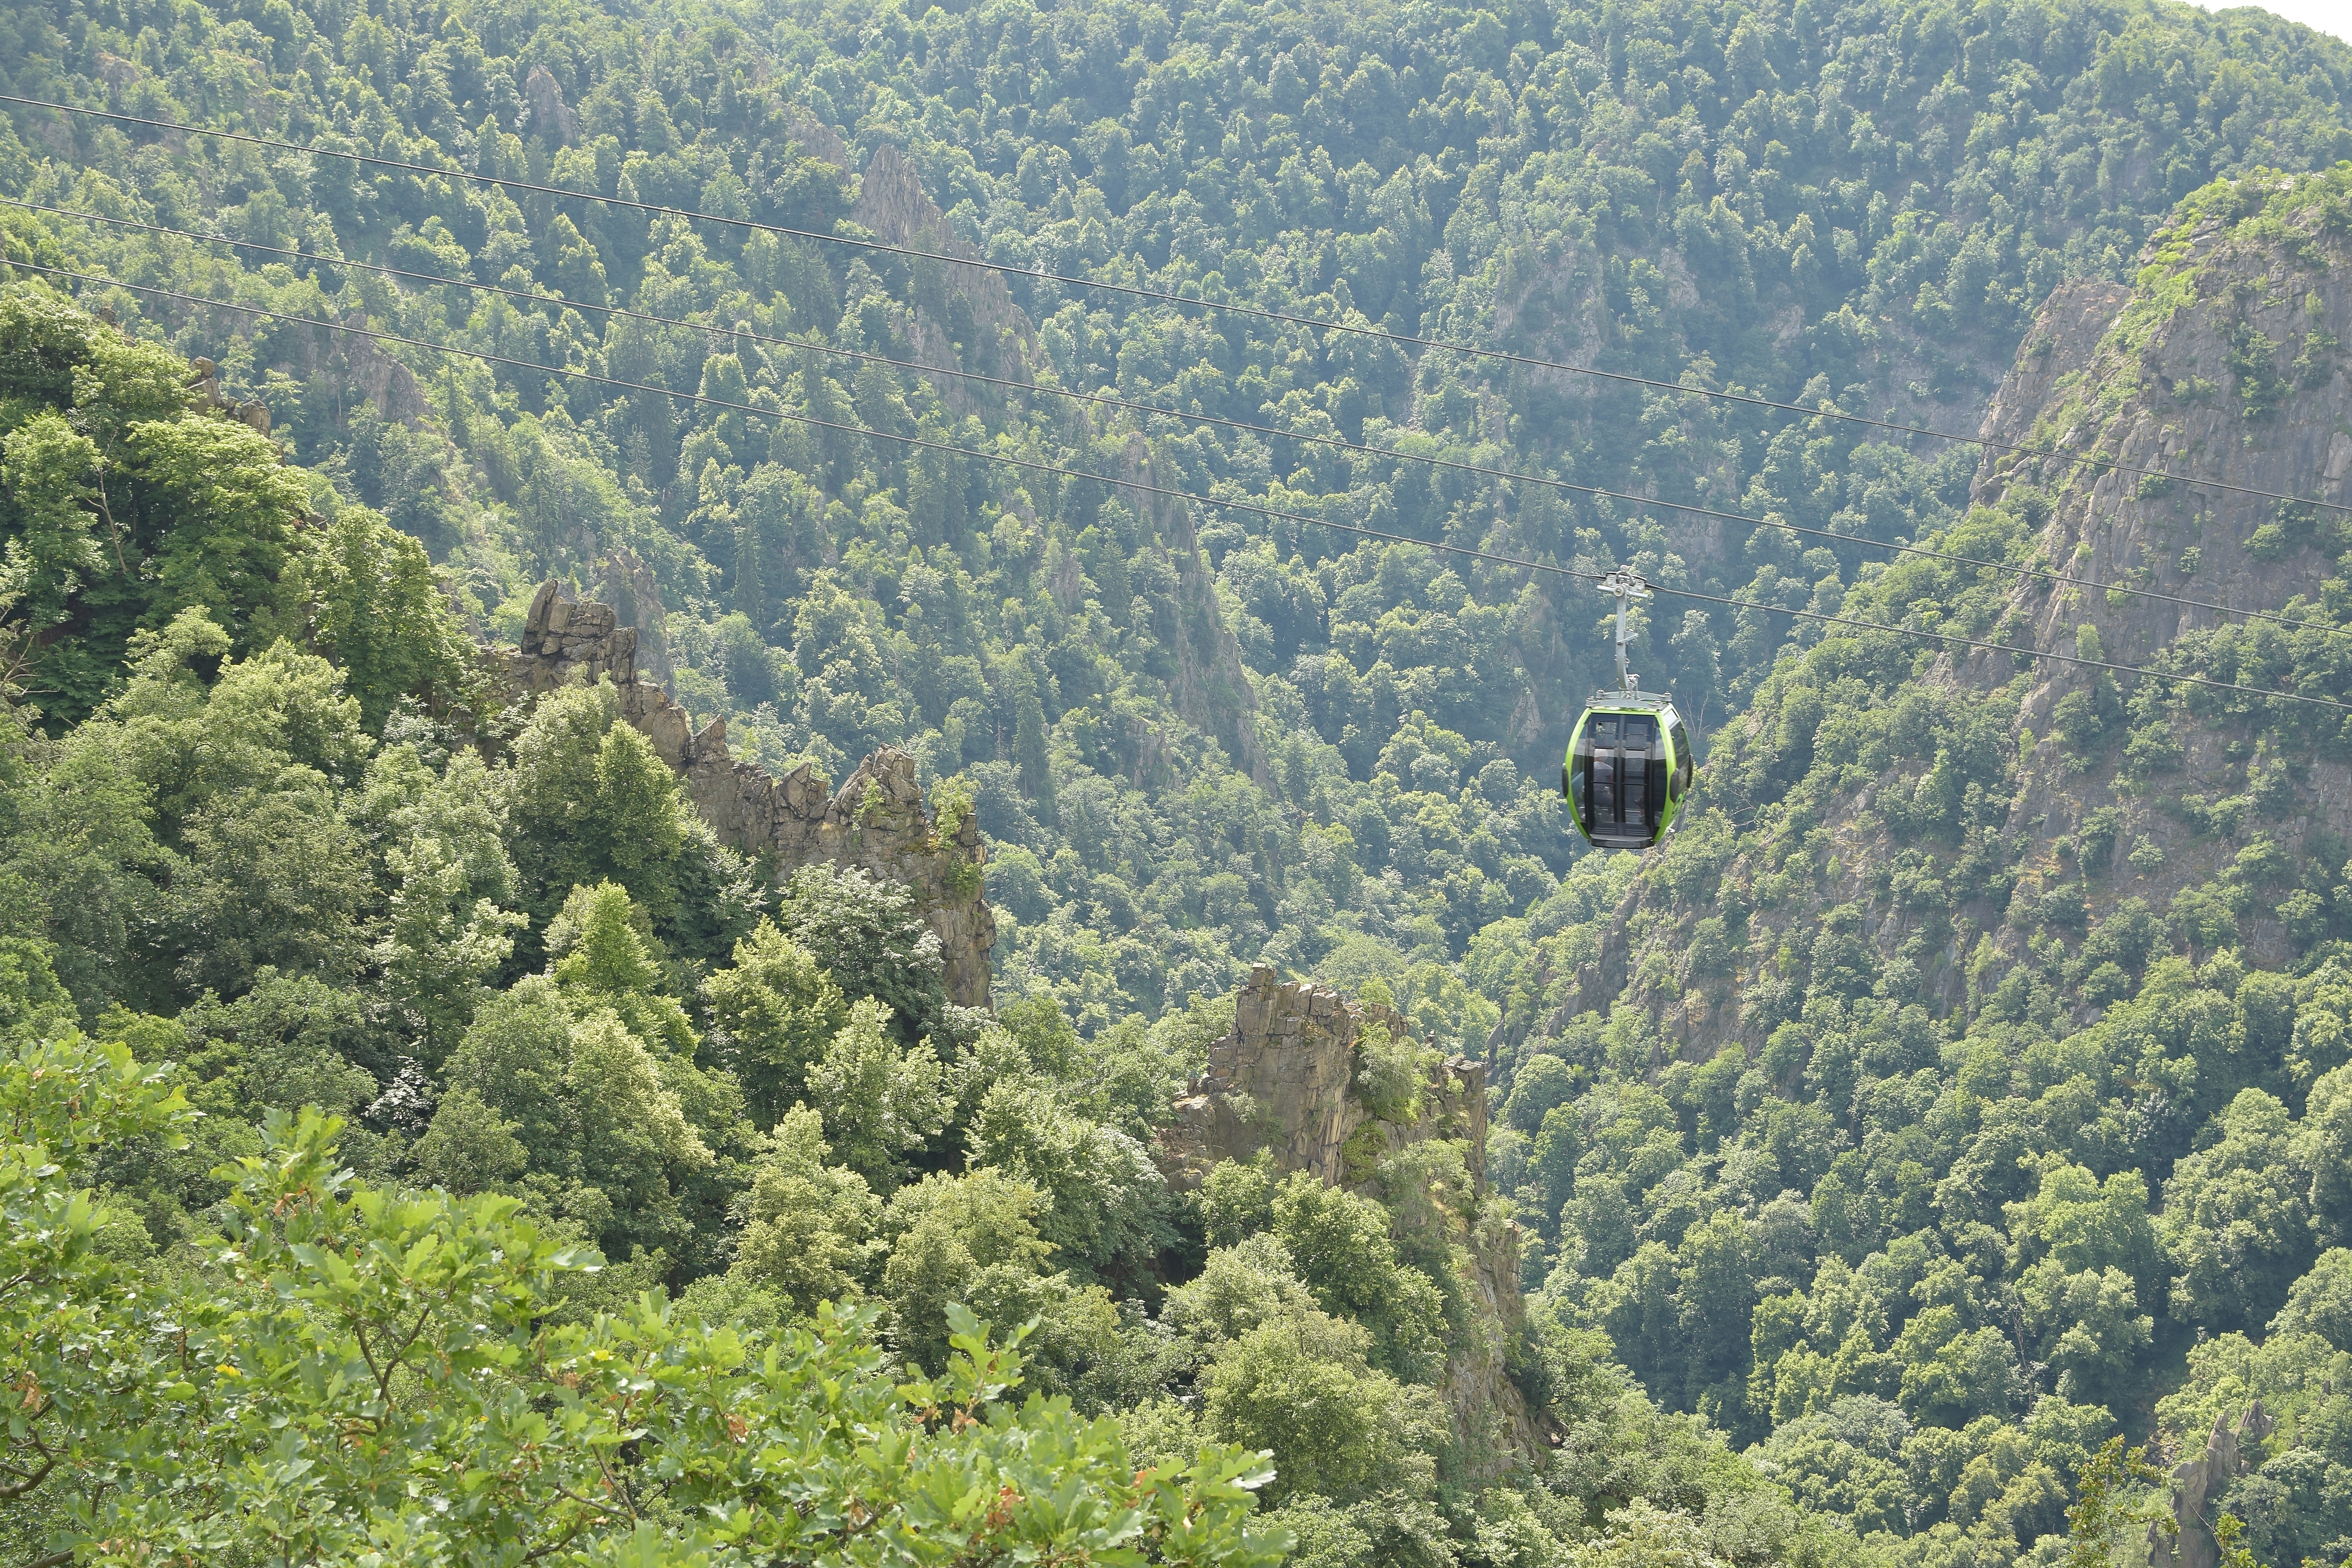
landscape, tree, nature, forest, wilderness, mountain, sky, hill, city, valley, mountain range, panorama, jungle, blue, cable car, ridge, trees, clouds, vegetation, rainforest, ravine, plateau, woodland, habitat, ecosystem, mountain pass, hill station, biome, thale, natural environment, geographical feature, mountainous landforms, temperate broadleaf and mixed forest, temperate coniferous forest